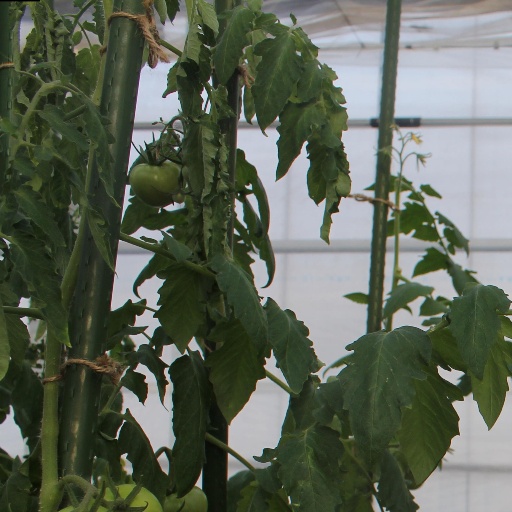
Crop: tomato